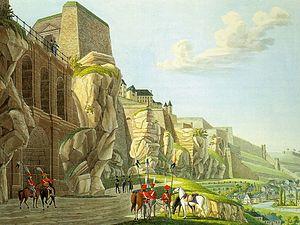
La forteresse de Luxembourg fait référence aux anciennes fortifications de la ville de Luxembourg, la capitale du Grand-Duché de Luxembourg, qui furent pour la plupart démantelées en 1867. La forteresse était d'une grande importance stratégique pour le contrôle de la rive gauche du Rhin, la région historique des Pays-Bas et la zone frontalière entre la France et l'Allemagne.
49° 36′ 42″ N, 6° 08′ 13″ E